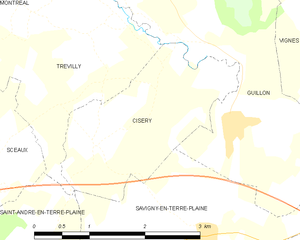
Carte des communes françaises Cisery